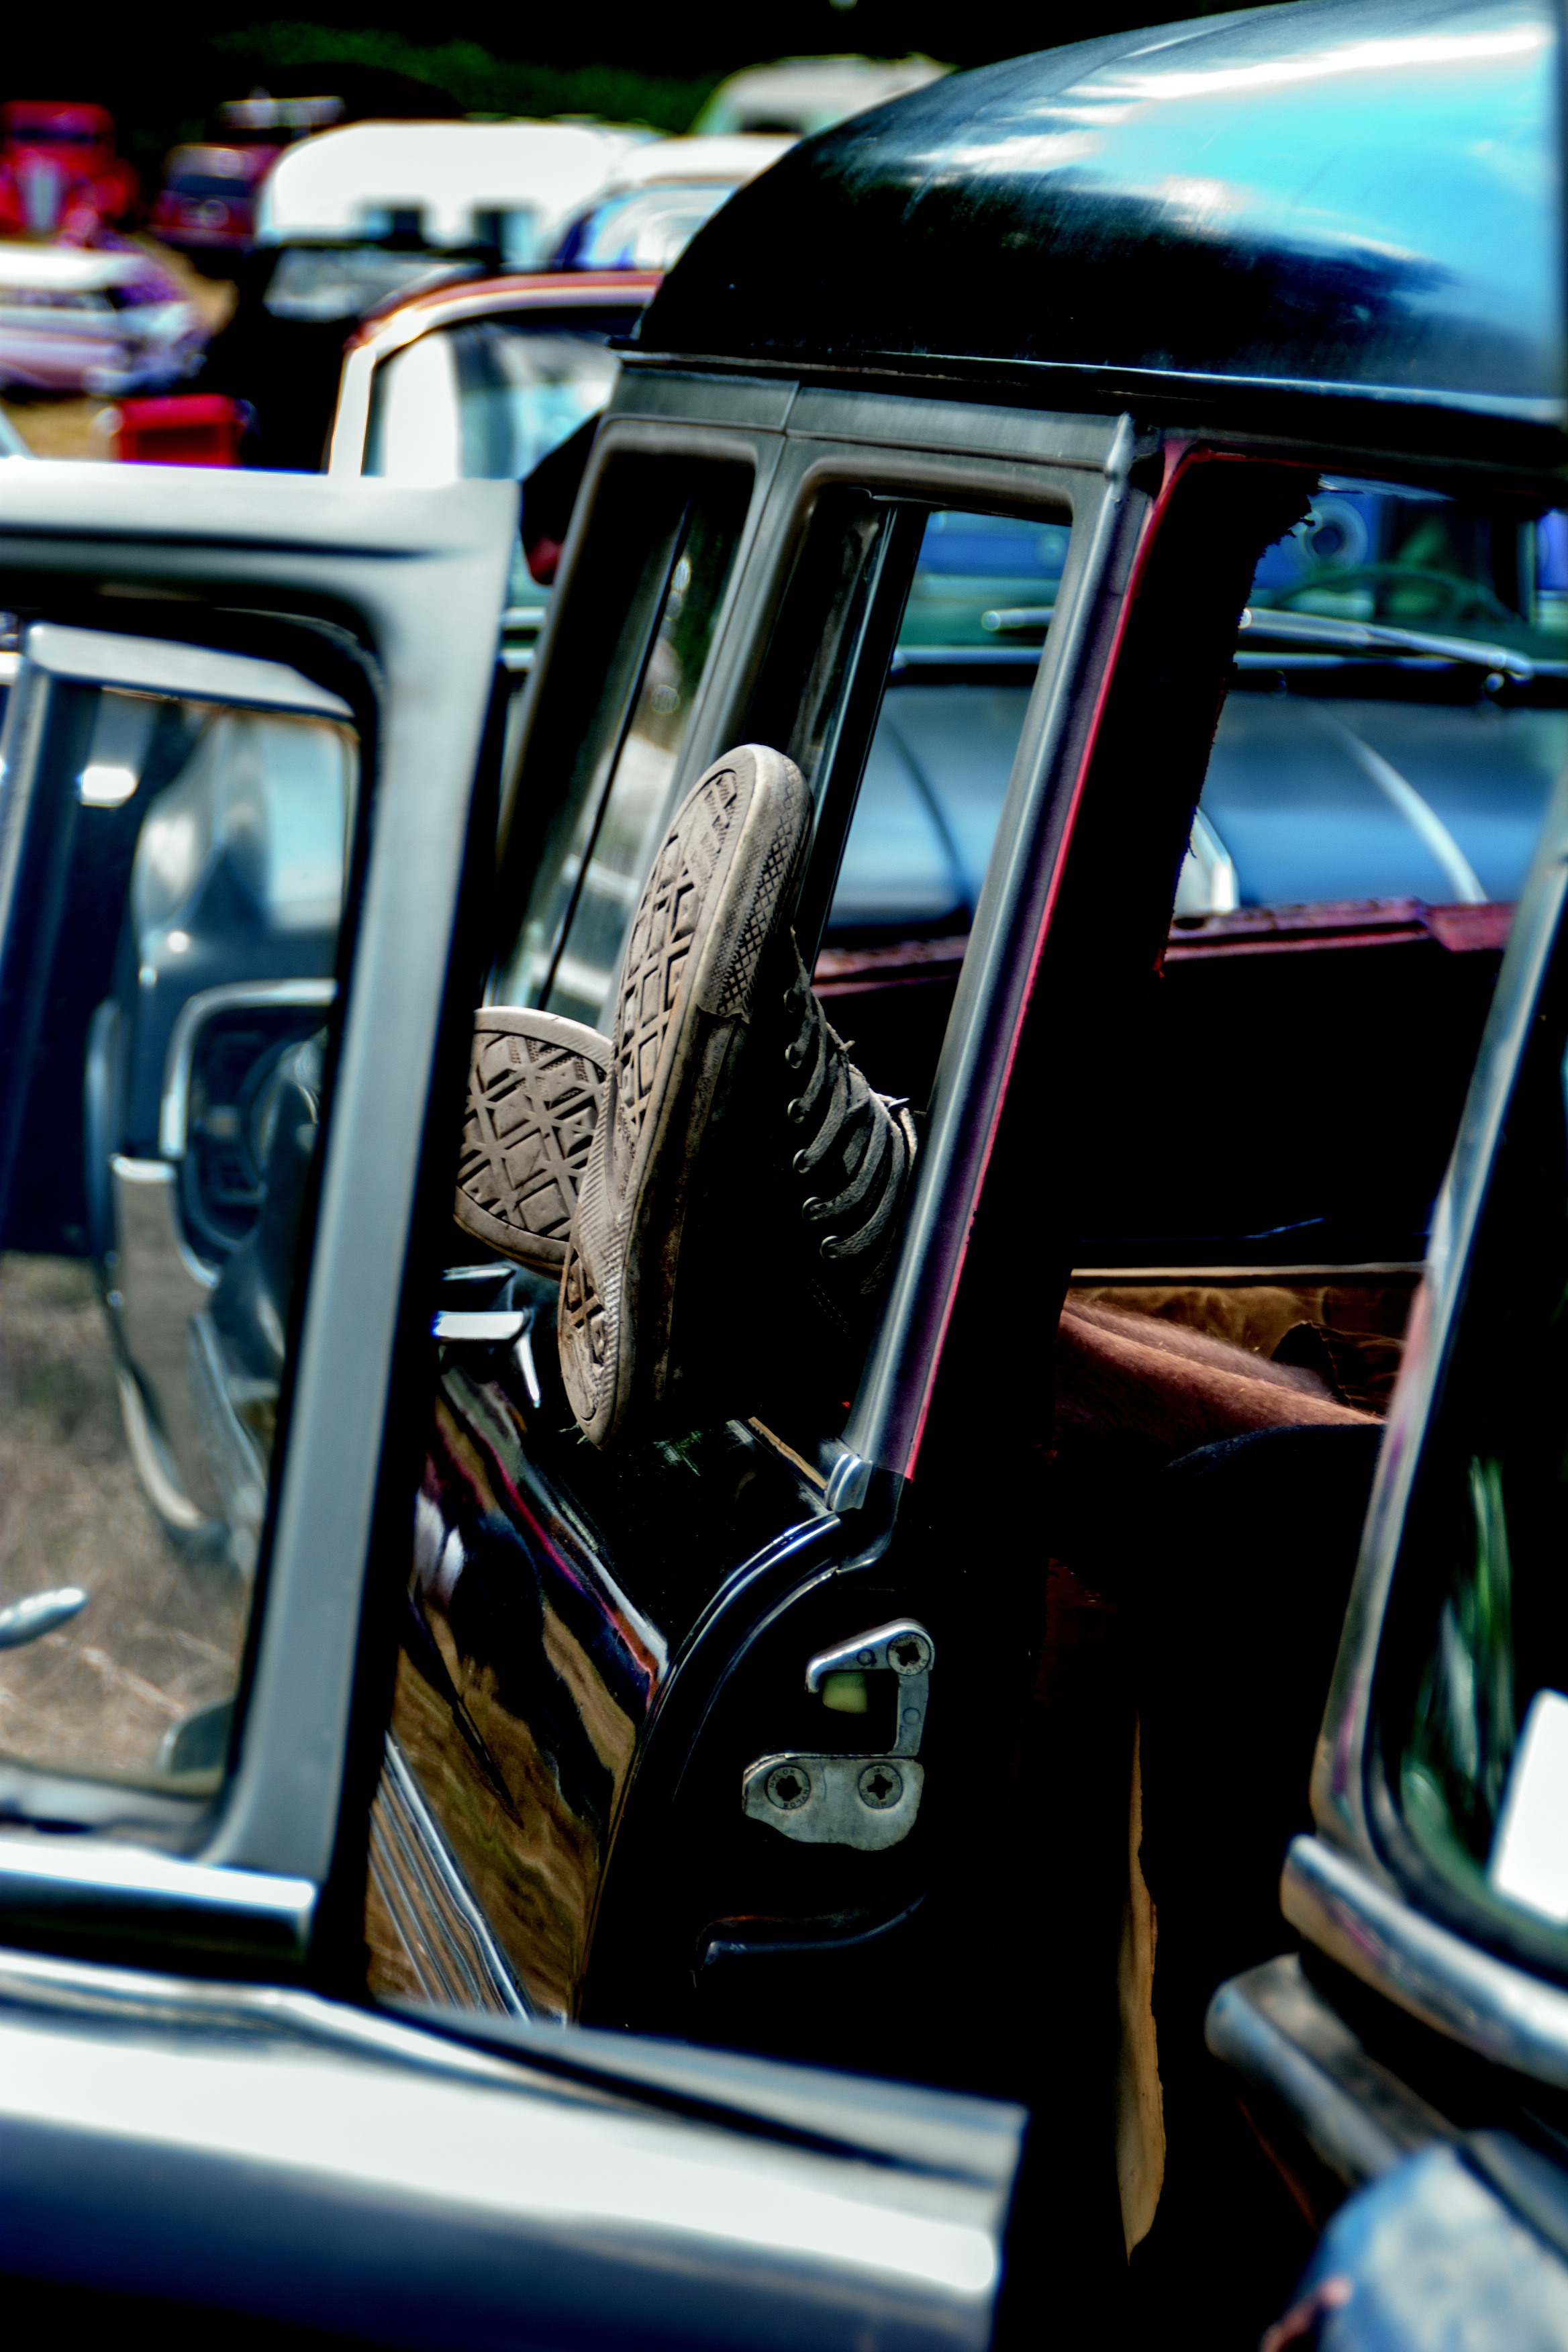
car, wheel, window, glass, driving, vehicle, rest, nap, cars, siesta, auto show, land vehicle, automobile make, automotive exterior, automotive design, luxury vehicle